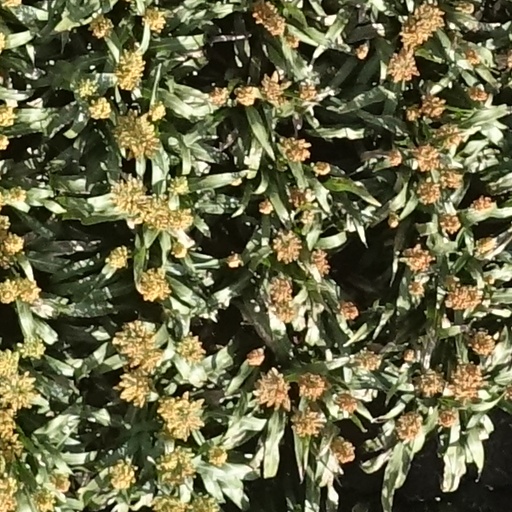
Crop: sorghum